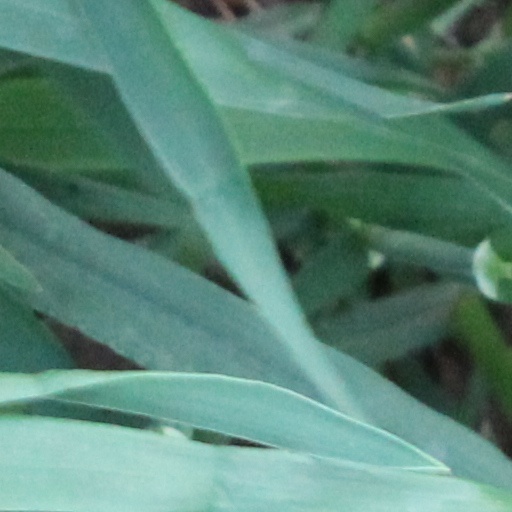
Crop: wheat